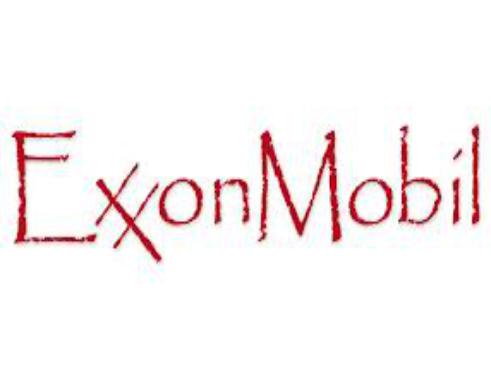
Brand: ExxonMobil
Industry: Transportation